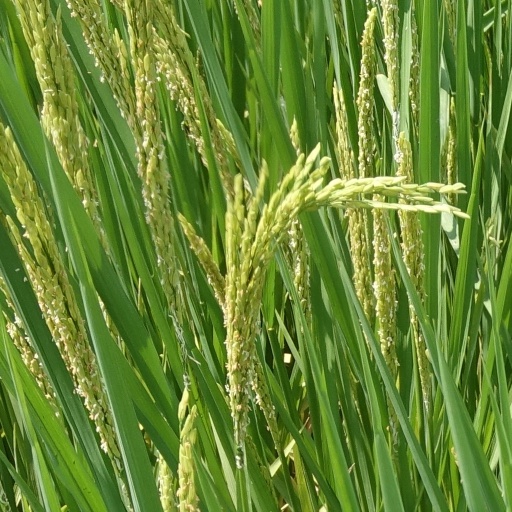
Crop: rice